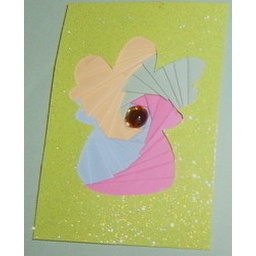
Iris Folding technique - using neon green sugar glitter paper w/ jewel in center